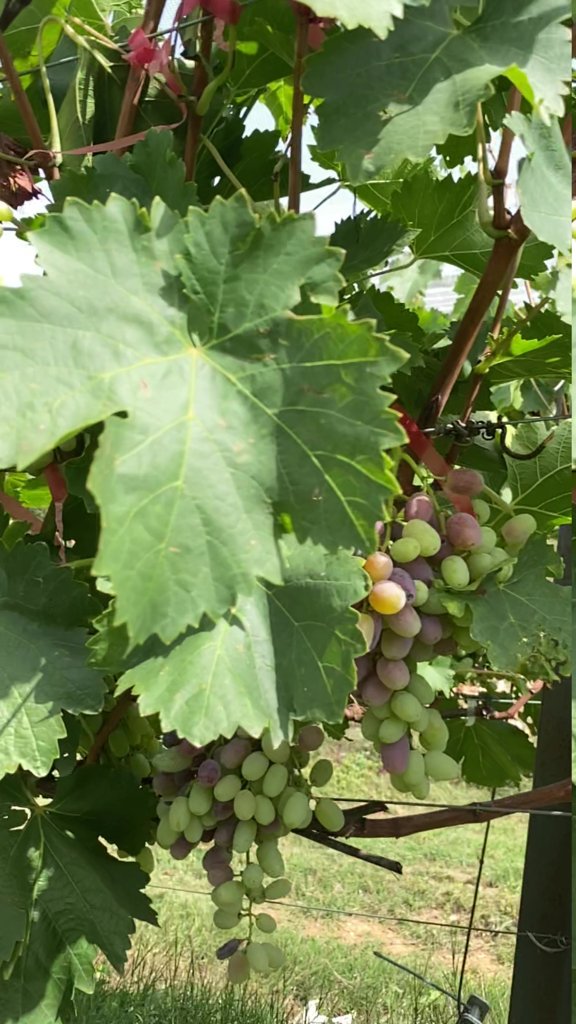
Berries visible: 117
Grape clusters: 3